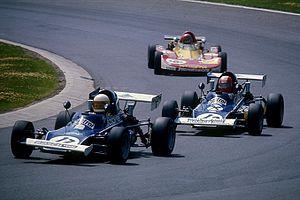
Extrapolation de la Formule Vee des années 60, la Formule Super Vee était une catégorie de monoplaces de course plus sophistiquées, empruntant obligatoirement divers éléments mécaniques Volkswagen de série.